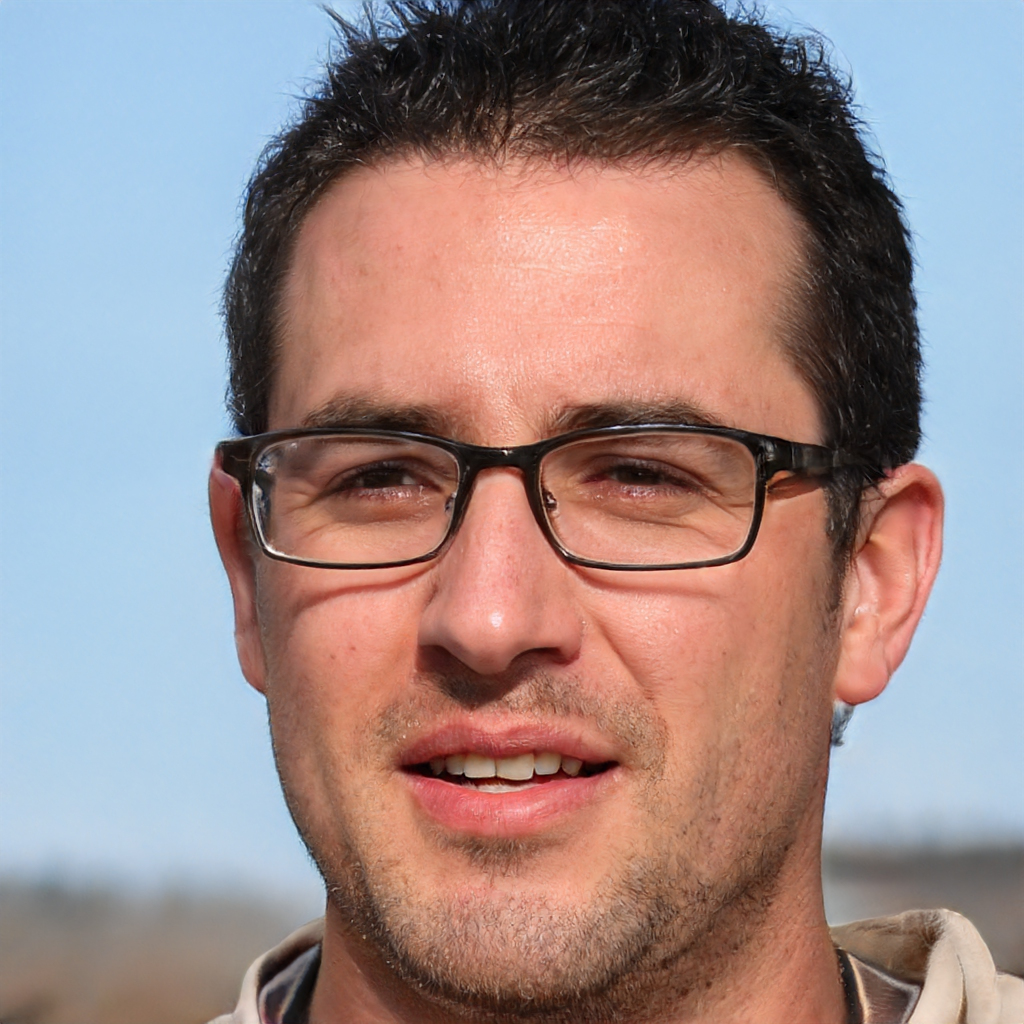
Gender: Male